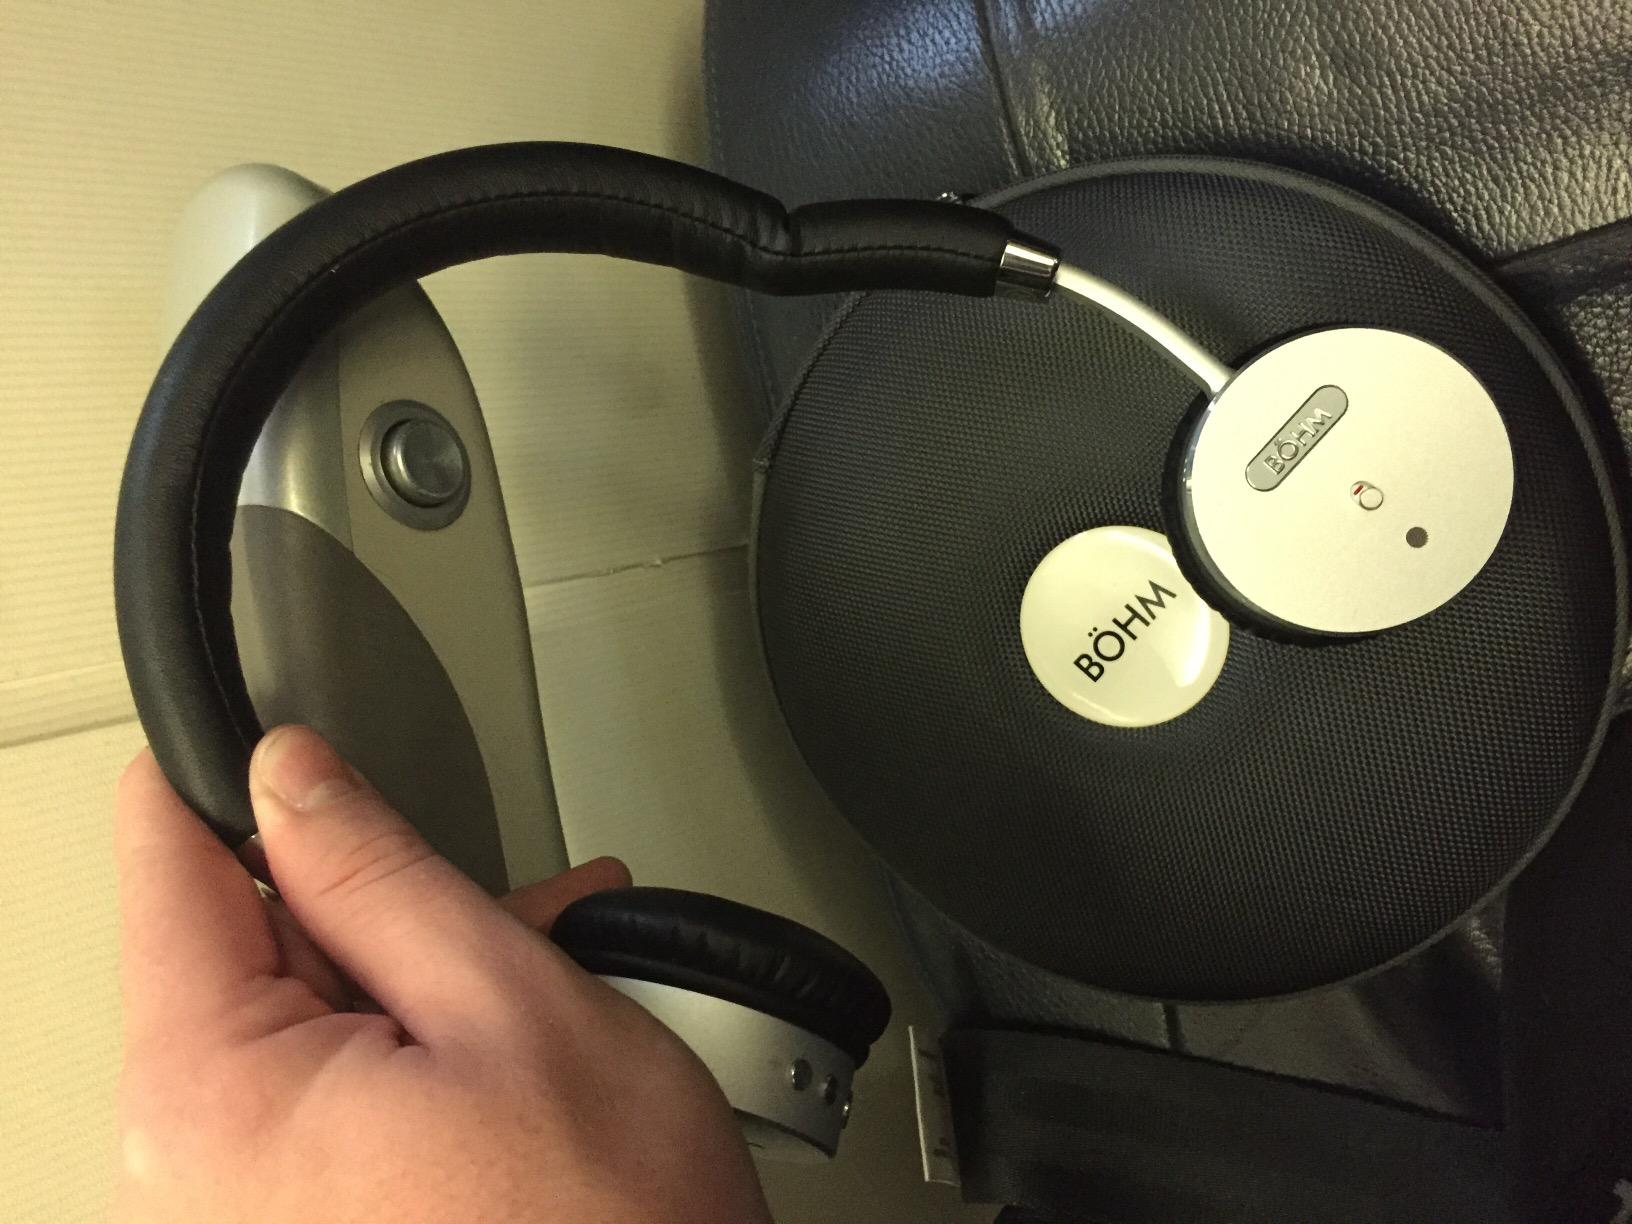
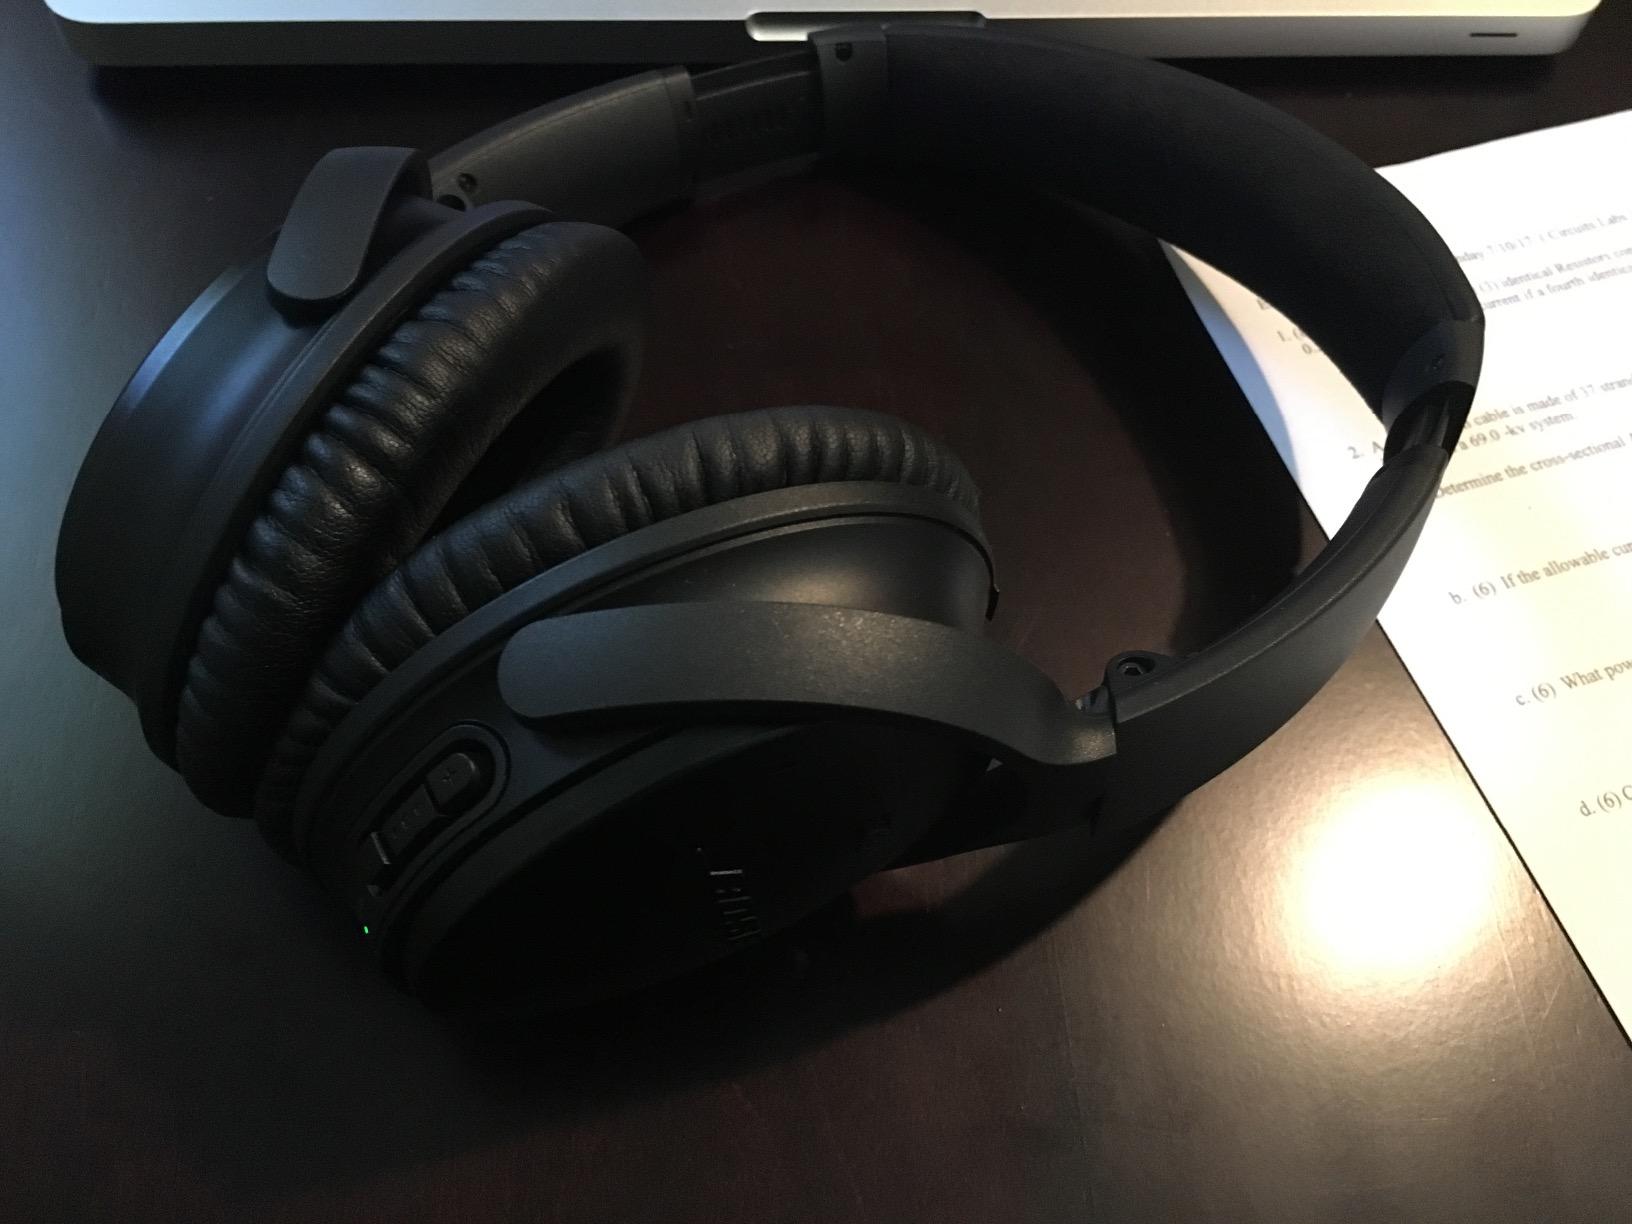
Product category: headphones
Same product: no